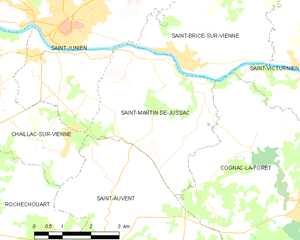
Carte des communes françaises Saint-Martin-de-Jussac